Peter Cook

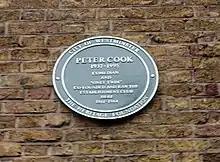
Cook's green plaque marking the site of the Establishment Club in Greek Street, Soho, London

Cook is widely acknowledged as a strong influence on the many British comedians who followed him from the amateur dramatic clubs of British universities to the Edinburgh Festival Fringe, and then to radio and television. On his death, some critics choose to see Cook's life as tragic, insofar as the brilliance of his youth had not been sustained in his later years. However, Cook maintained he was "comfortable with limited ambition" not necessarily for the sustained international success that Dudley Moore achieved. He assessed happiness by his friendships and his enjoyment of life. Eric Idle said Cook had not wasted his talent, but rather that the newspapers had tried to waste him.